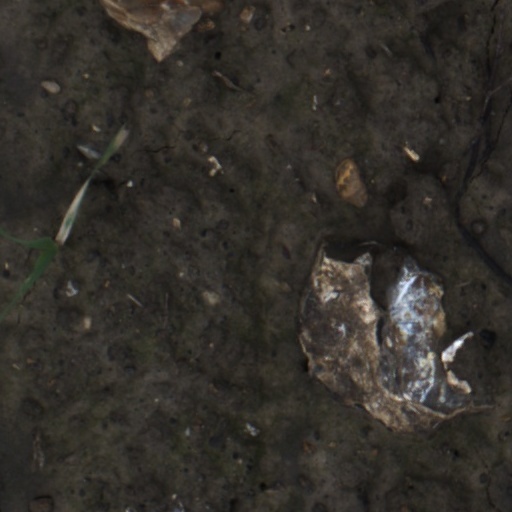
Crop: wheat